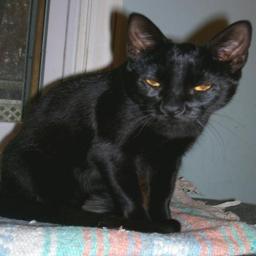
Animal: cats